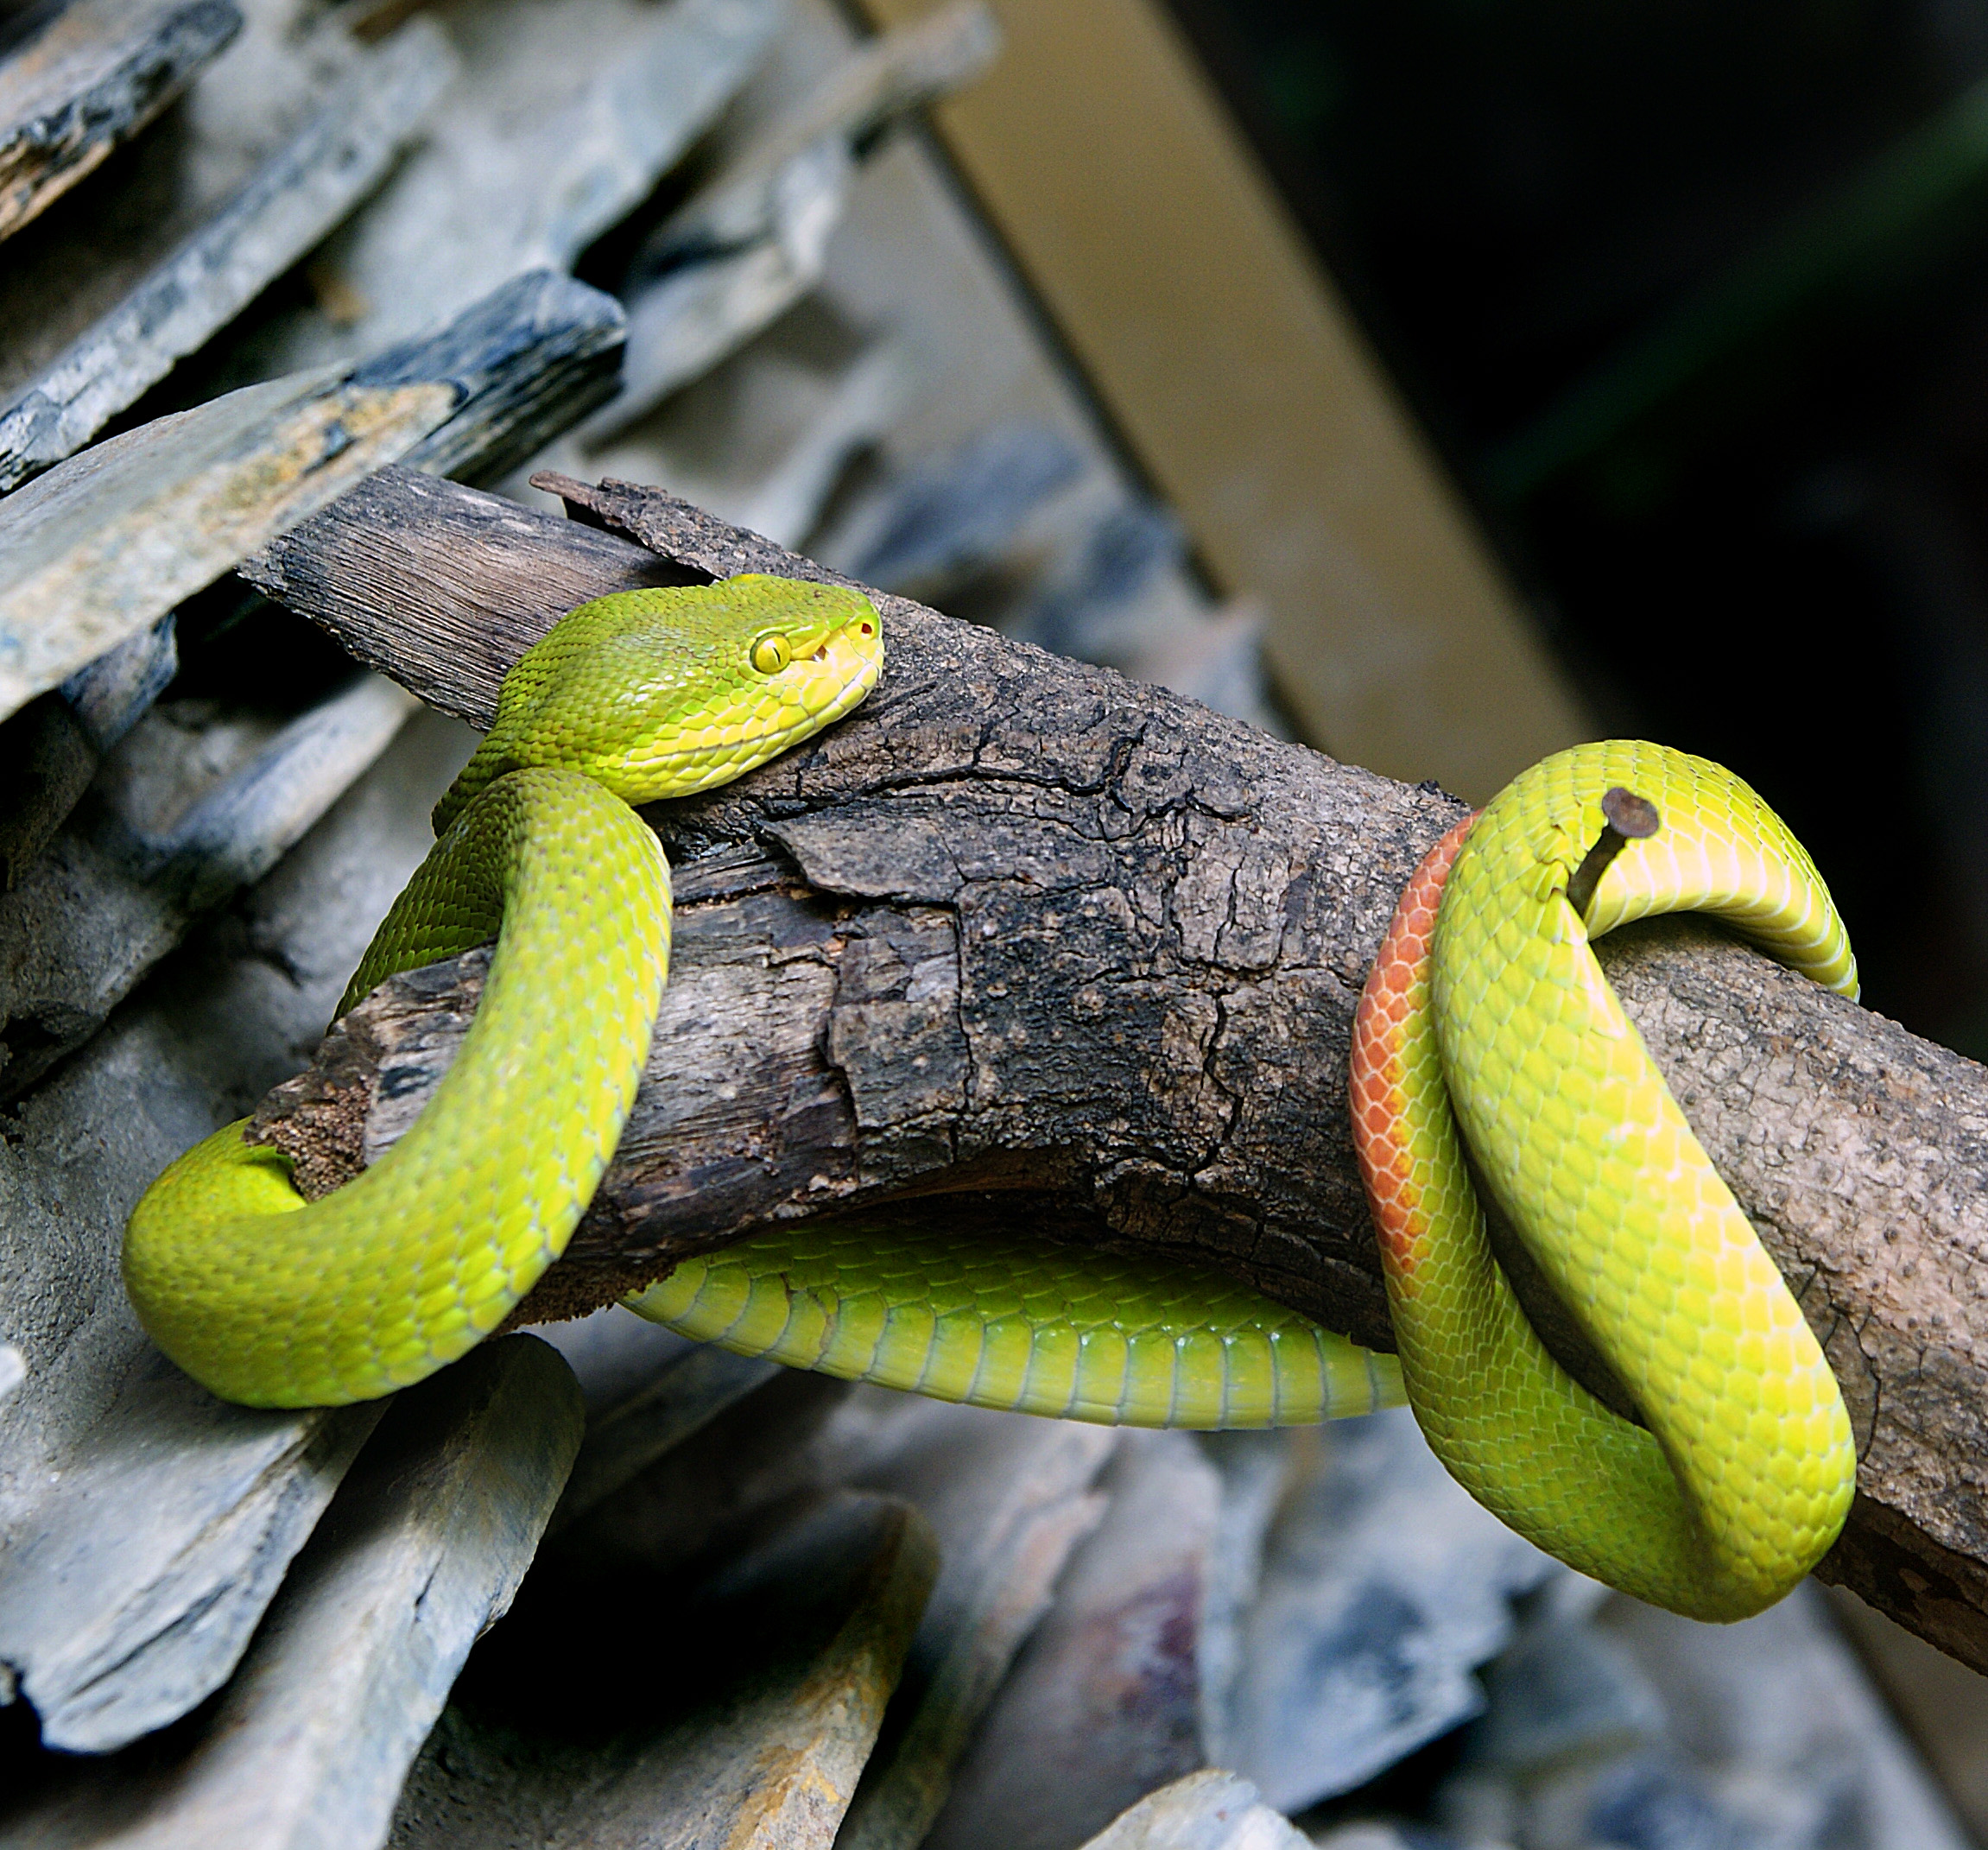
branch, flower, wildlife, green, reptile, yellow, fauna, close up, publicdomain, snake, vertebrate, redtailedratsnake, serpent, macro photography, elapidae, mamba, scaled reptile, boas, western green mamba